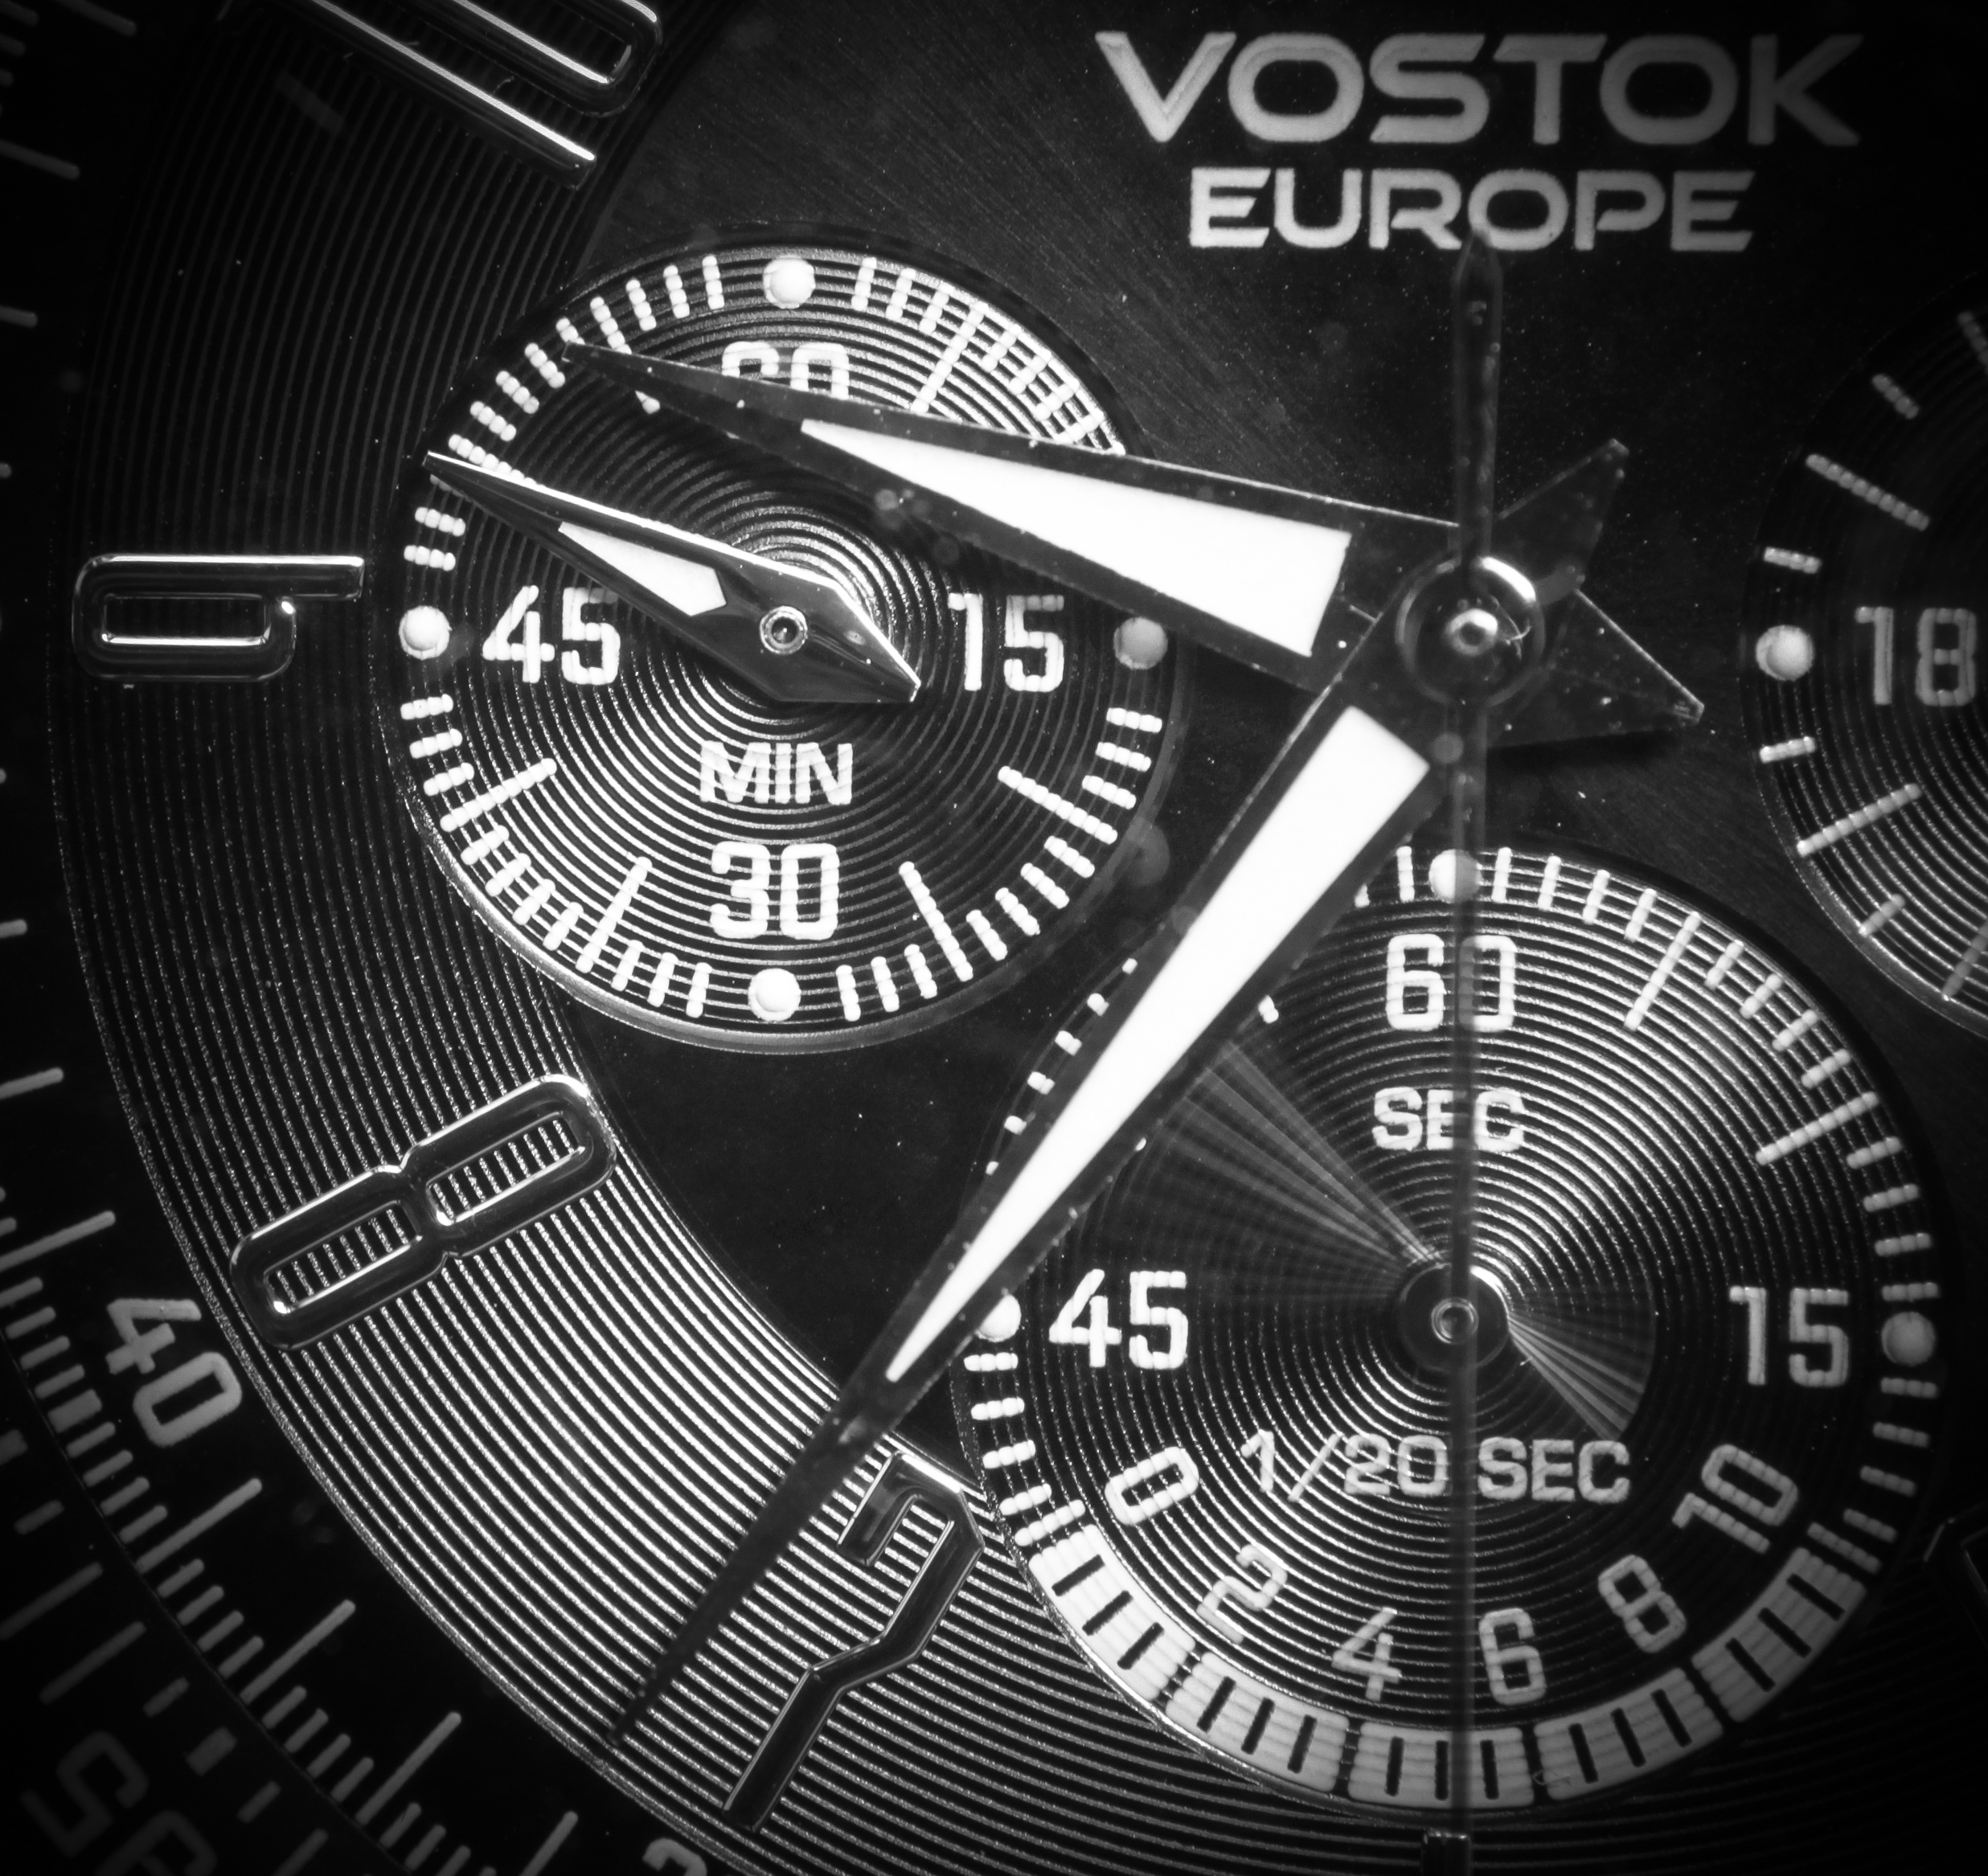
watch, hand, black and white, time, analog, black, minute, dial, circle, brand, font, indicator, strap, chronograph, stopper, second, quartz, vostok europe, passage of time, hour s, indicators, watch movements, qualifying, time measurement, vostok, turning clockwise, clock dials, tachymeter